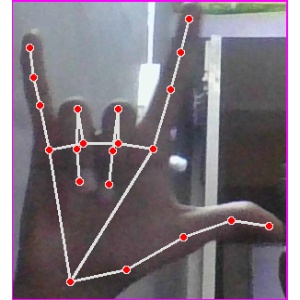
अक्षर: व